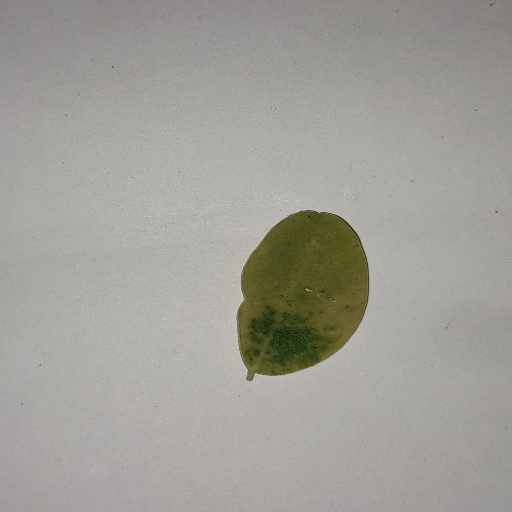
Species: Sojina
Leaf condition: Yellow Leaf